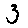
Label: 3